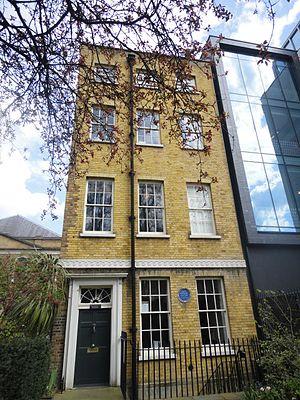
La Chapelle Wesley, initialement connue sous le nom de Chapelle de City Road, est une église méthodiste de Londres. Elle fait partie d’un ensemble qui a constitué la base londonienne historique du fondateur du méthodisme, John Wesley, et qui comporte l’ancienne chapelle des débuts dite Chapelle de la Fonderie, la maison de John Wesley et une école. On peut y visiter un musée consacré à John Wesley et au méthodisme dans la crypte de la chapelle, ainsi que la maison de John Wesley. Par ailleurs, la paroisse méthodiste est toujours active et quelque 440 membres participent aux cultes.